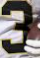
Number: 3